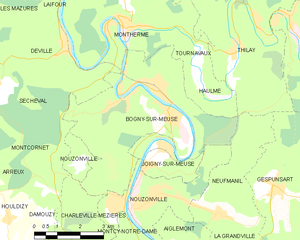
Carte des communes françaises: Bogny-sur-Meuse